Ōbatake Station

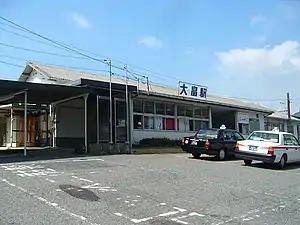
Ōbatake Station in August 2008

is a passenger railway station located in the city of Yanai, Yamaguchi Prefecture, Japan. It is operated by the West Japan Railway Company (JR West).